The Boat Race 1914

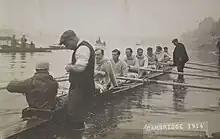
The 1914 Cambridge Boat Race crew

The 71st Boat Race took place on 28 March 1914. Held annually, the Boat Race is a side-by-side rowing race between crews from the Universities of Oxford and Cambridge along the River Thames. Oxford went into the race as reigning champions, having won the previous year's race. In this year's race, umpired by former rower Frederick I. Pitman, Cambridge won by lengths in a time of 20 minutes 23 seconds. The victory took the overall record to 39–31 in Oxford's favour. It would be the last race for six years following the outbreak of the First World War.